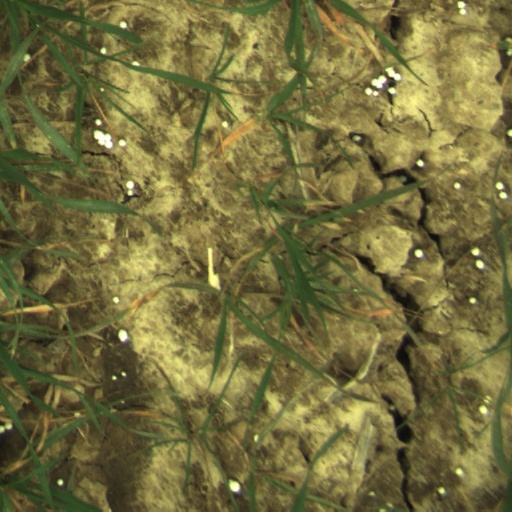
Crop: wheat